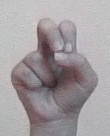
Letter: gaaf